History of the People's Republic of China (1976–1989)

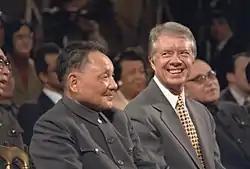
Deng Xiaoping with US President Jimmy Carter, January 1979

Relations with the West improved markedly during Deng's term, although the People's Republic of China had gained a certain degree of recognition from the West in the late Mao era. In 1968, the government of Canadian Prime Minister Pierre Elliott Trudeau initiated negotiations with the People's Republic of China that led to the establishment of diplomatic relations between China and Canada on October 13, 1970. Canada and China established resident diplomatic missions in 1971, and it led to a series of diplomatic successes in the west. The People's Republic of China joined the United Nations in 1971, replacing the international legitimacy previously held by the "Kuomintang" Government of the Republic of China on the island of Taiwan. In February 1972, US President Richard Nixon made an unprecedented eight-day visit to the People's Republic of China and met with Mao Zedong and Zhou Enlai. On February 22, 1973, the United States and the PRC agreed to establish liaison offices. David K. E. Bruce became the first U.S. liaison to Beijing on May 14, 1973, and Huang Zhen arrived in Washington as China's liaison on May 30. Full diplomatic relations were established in 1979.